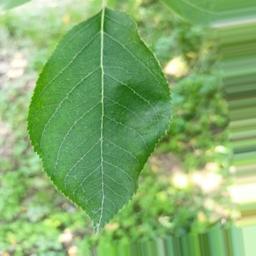
Label: Healthy